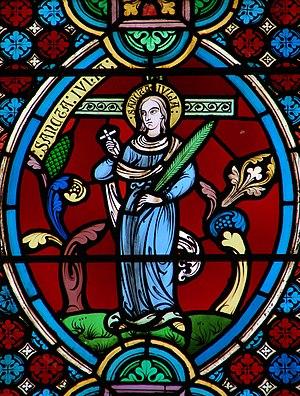
Détail d'un vitrail néogothique de la cathédrale de Meaux, daté de 1867: Sainte Julie.
Julie de Corse ou sainte Julie est la patronne de la Corse. Elle vécut au début de l'ère chrétienne et sa fête est célébrée le 8 avril, dans le calendrier français des fleuristes, le 22 mai, par l'Église catholique ou le 16 juillet, par l'Église orthodoxe.